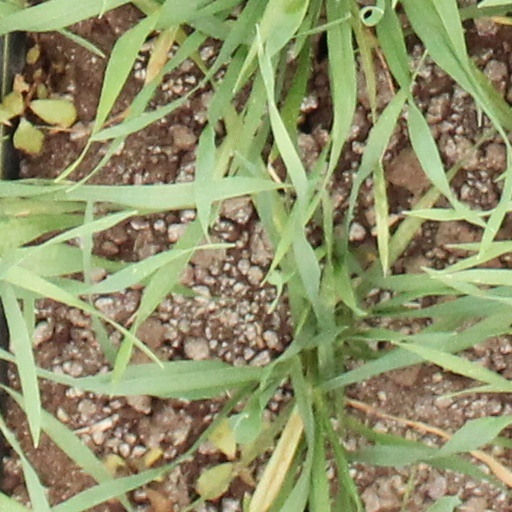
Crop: wheat